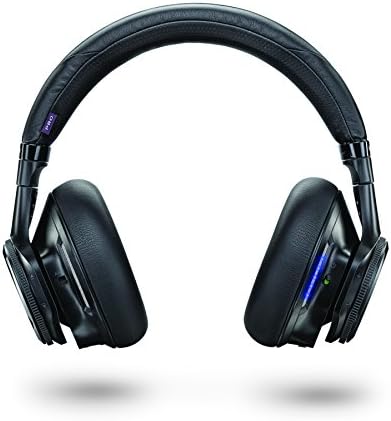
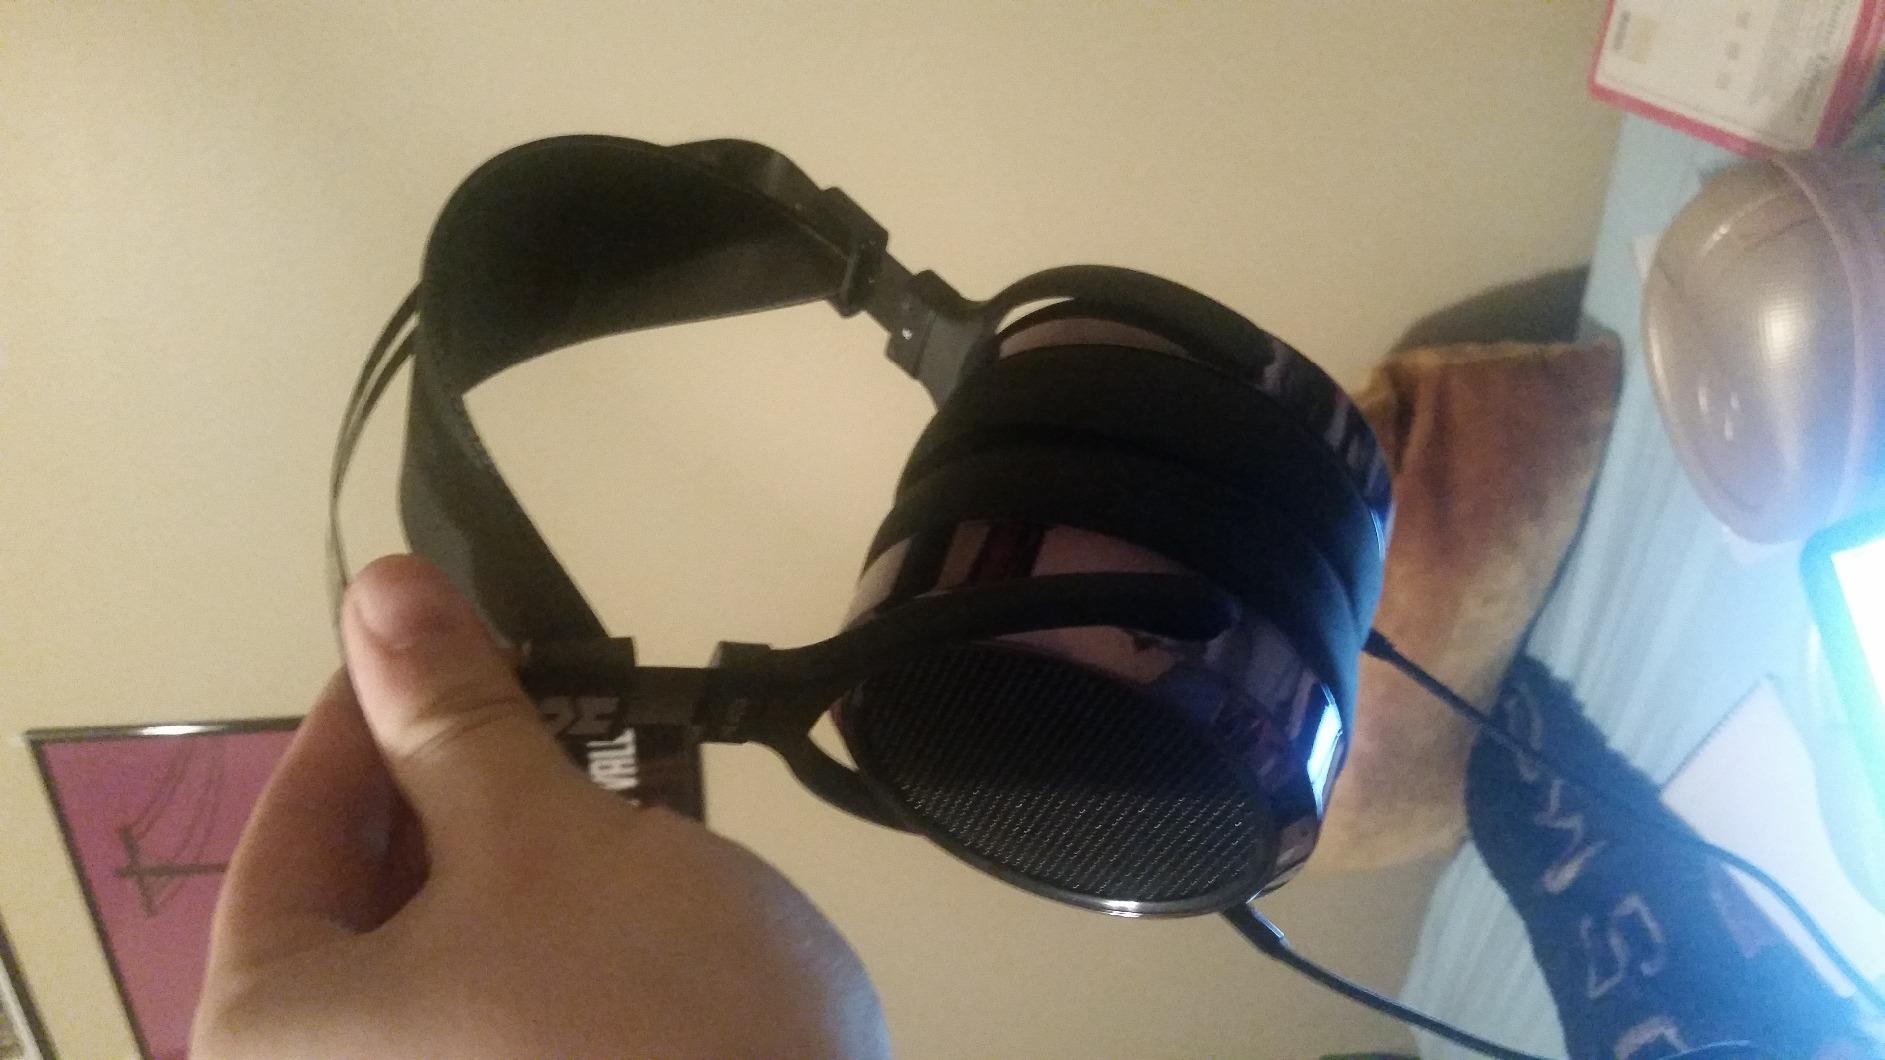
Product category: headphones
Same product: no